Tampere Hall

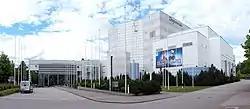
Tampere Hall in June 2014

The Tampere Hall is the largest congress centre in the Nordic countries, located in the southern edge of Sorsapuisto, in the centre of Tampere, Finland. It was inaugurated on September 29, 1990. Opposite of the Tampere Hall is the main building of the University of Tampere, and the Tampere railway station is only half a kilometre away. The seating capacity of the main auditorium is 1,756.